Moutiers-en-Puisaye

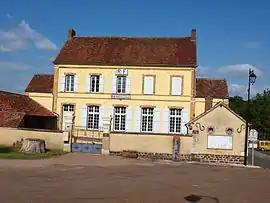
The town hall in Moutiers-en-Puisaye

Moutiers-en-Puisaye (literally "Moutiers in Puisaye", before 1993: "Moutiers") is a commune in the Yonne department in Bourgogne-Franche-Comté in north-central France, in the historical region of Puisaye. The parish church is dedicated to Saints Peter and Paul.